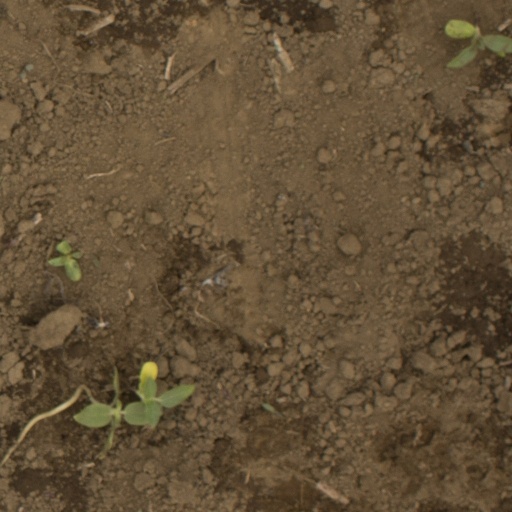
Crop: Jerusalem artichoke